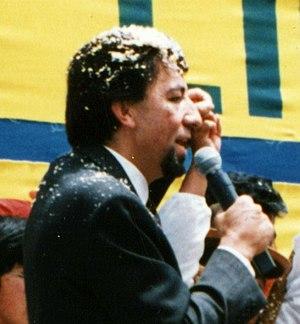
Les élections générales boliviennes de 1993 ont eu lieu le dimanche 6 juin 1993 afin de renouveler le président et le vice-président de la République, ainsi que les 130 sièges de la Chambre des députés et les 27 sièges du Sénat.